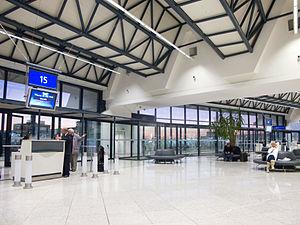
L'aéroport international d'Alger-Houari-Boumédiène, anciennement aéroport d'Alger-Maison Blanche, communément appelé « Alger-Houari-Boumédiène », est un aéroport algérien, situé sur la commune de Dar El Beïda à 16 km à l'est d'Alger. Premier aéroport algérien par son importance, il est désigné troisième meilleur aéroport d'Afrique en 2015, classement déterminé par un vote des voyageurs et basé sur l'expérience globale dans l'aéroport.